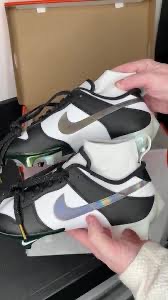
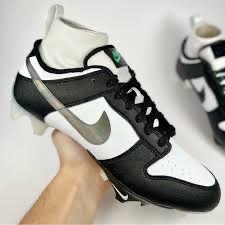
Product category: misc
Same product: yes